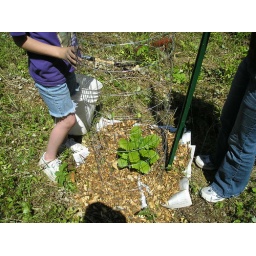
After pounding the fence post in, the fencing is placed around the tree.